Lloyd International Airways

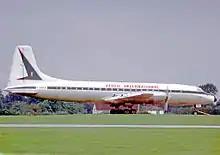
Bristol Britannia 307 convertible passenger/freight turboprop airliner of Lloyd International at London Stansted in 1971

In January 1965, Lloyd International decided to acquire two Bristol Britannia 312 turboprops from British Overseas Airways Corporation (BOAC) and to have them fitted with special doors and stronger floors to allow the carriage of large-size palletised freight consignments. The first aircraft joined the fleet in April of that year. Aviation Traders won the contract to convert the Britannias into freighters. This involved fitting the aircraft with large forward cargo doors and strengthening the cabin floors. Conversion began during the 1965/6 winter season. This enabled the company to concentrate on long-haul charters, especially between Europe and the Far East. While these aircraft were primarily intended for freight operations, they were also used to transport passengers.